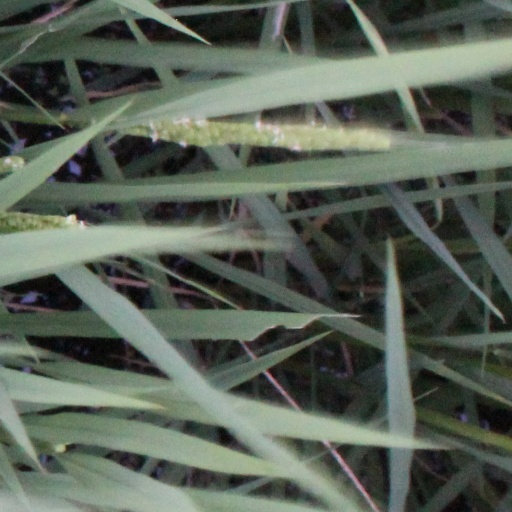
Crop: rice